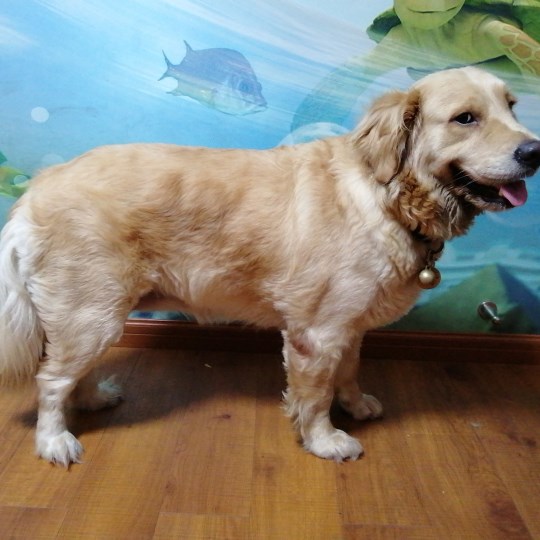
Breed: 5355-n000126-golden_retriever